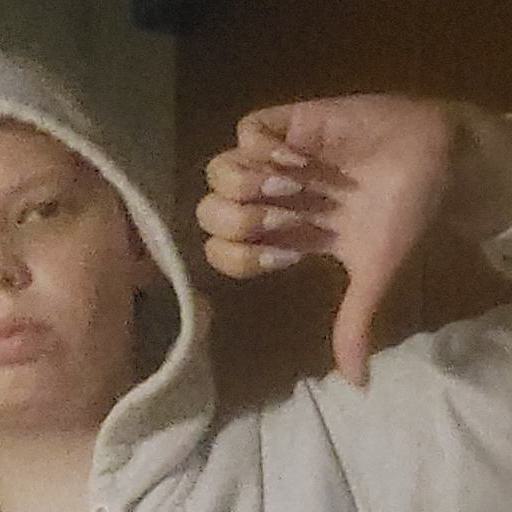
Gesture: dislike